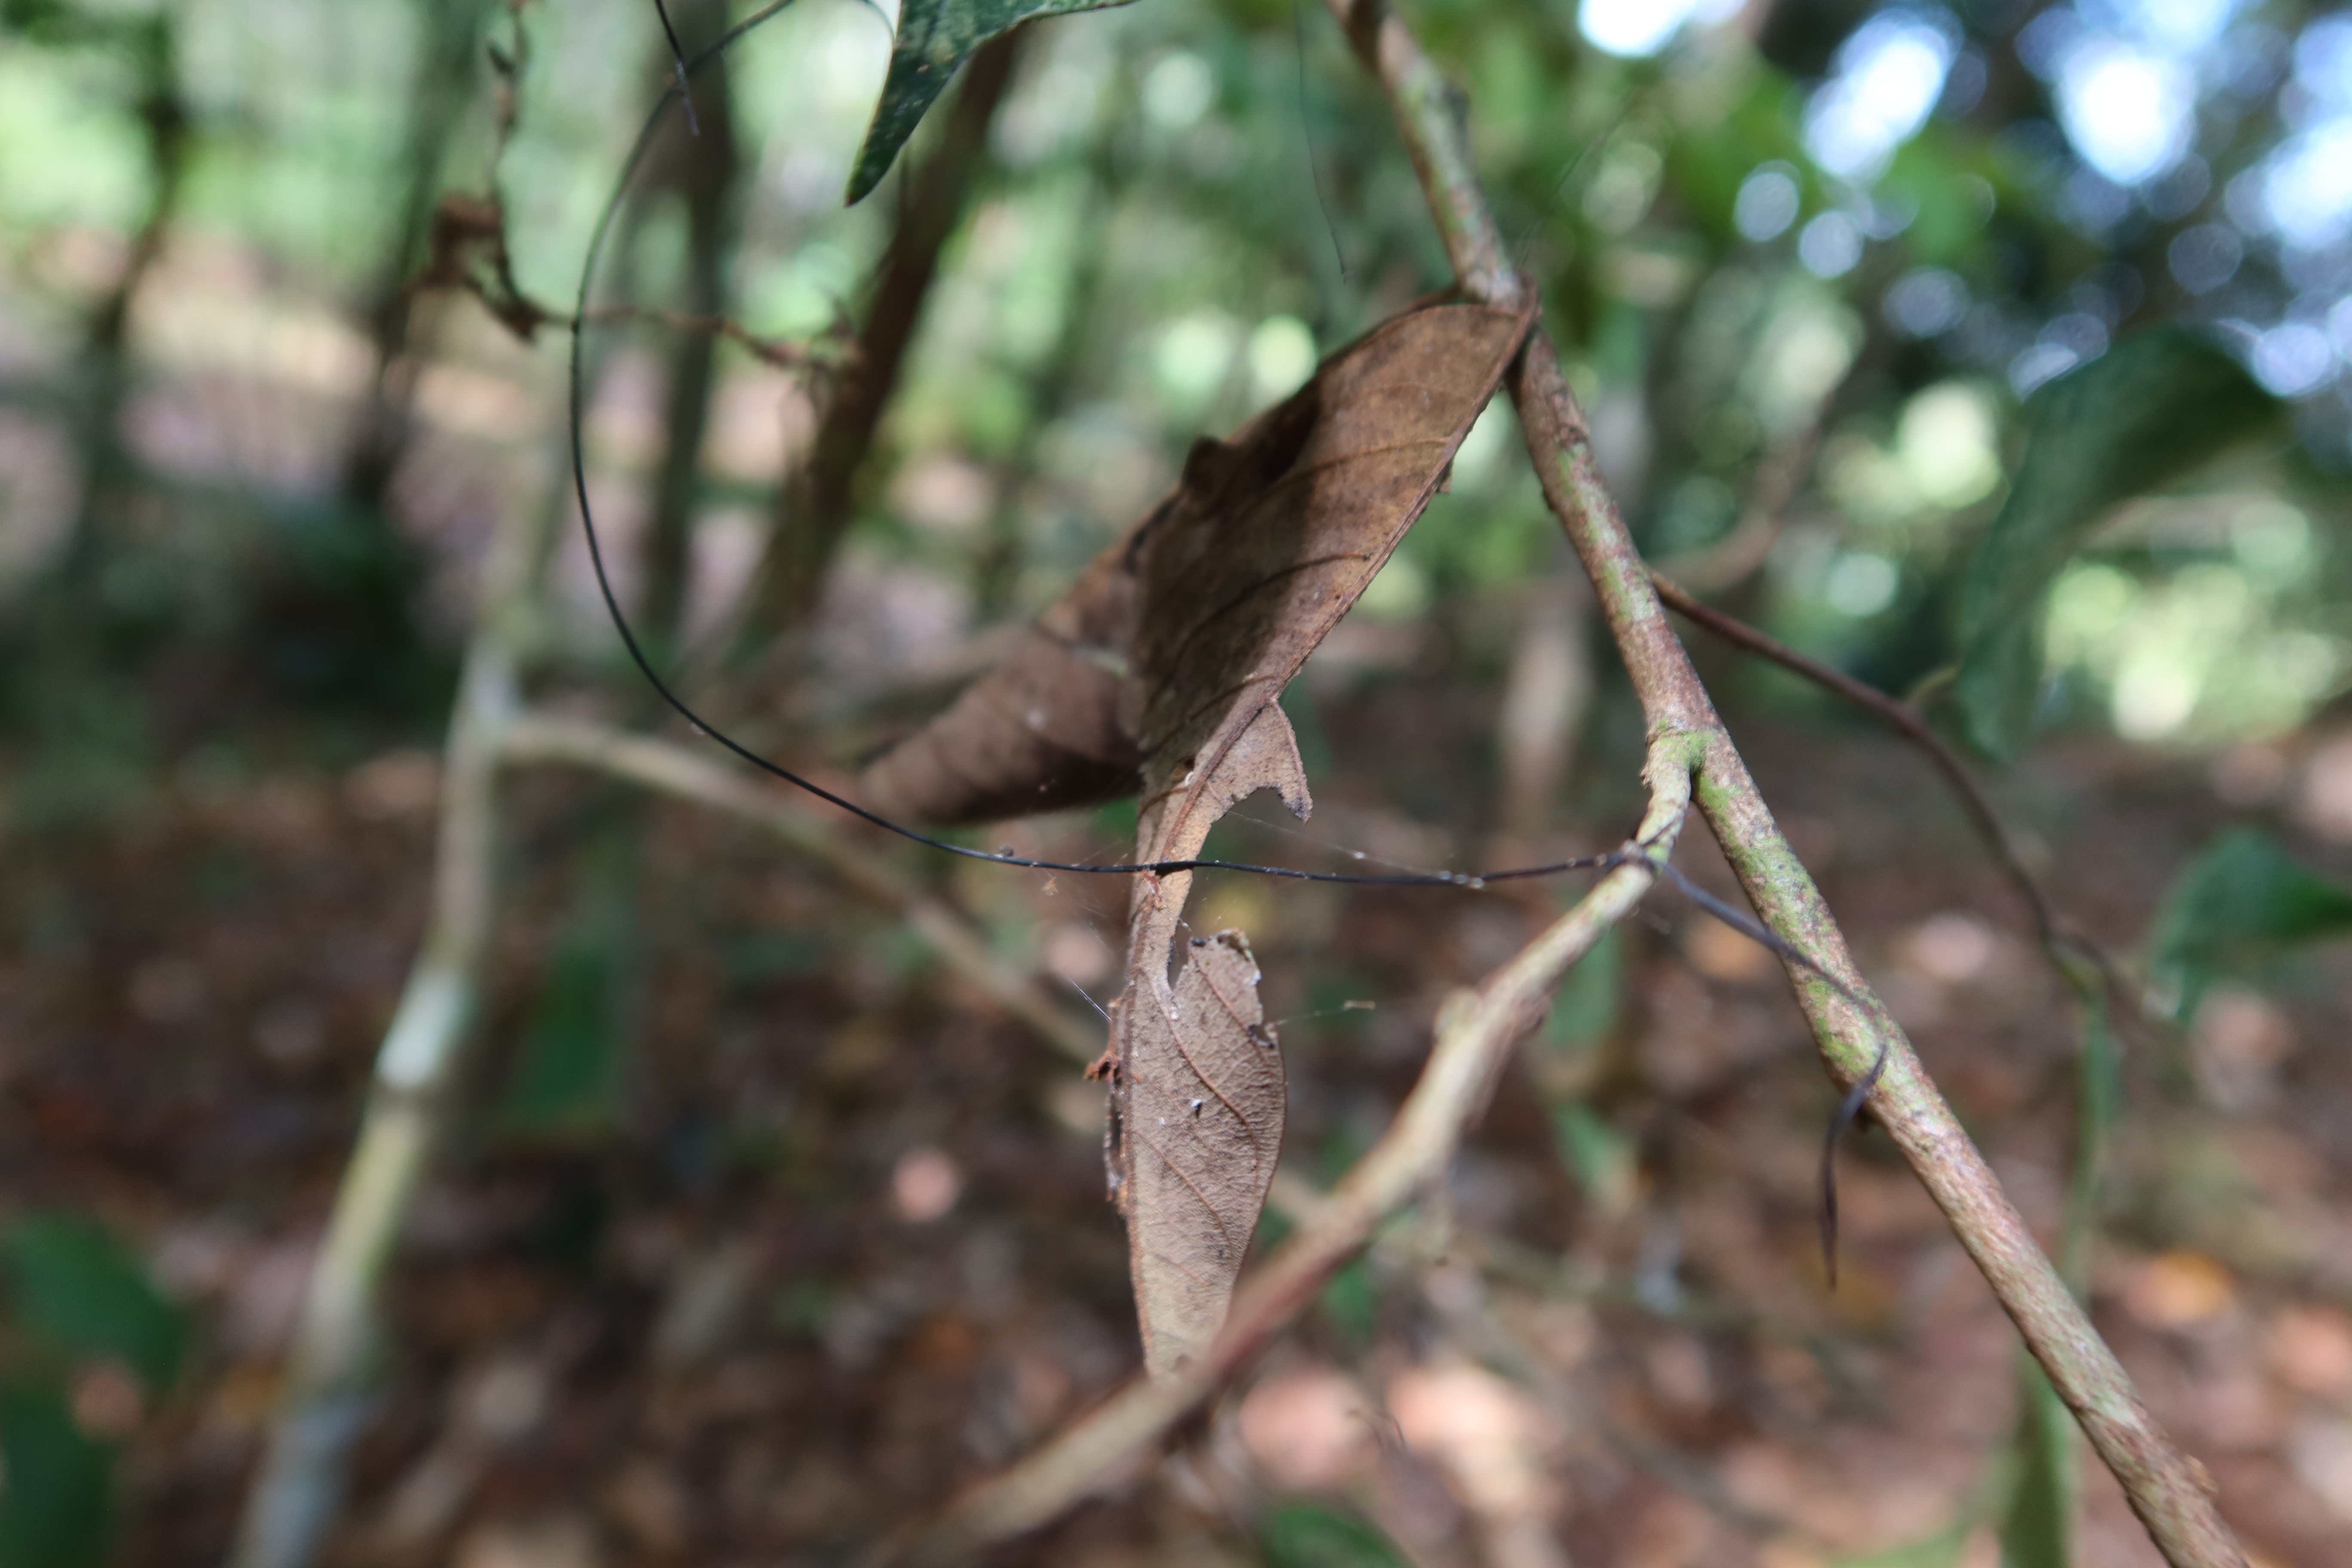
Label: Spiders